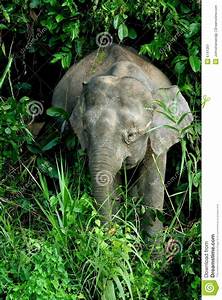
Label: elefante